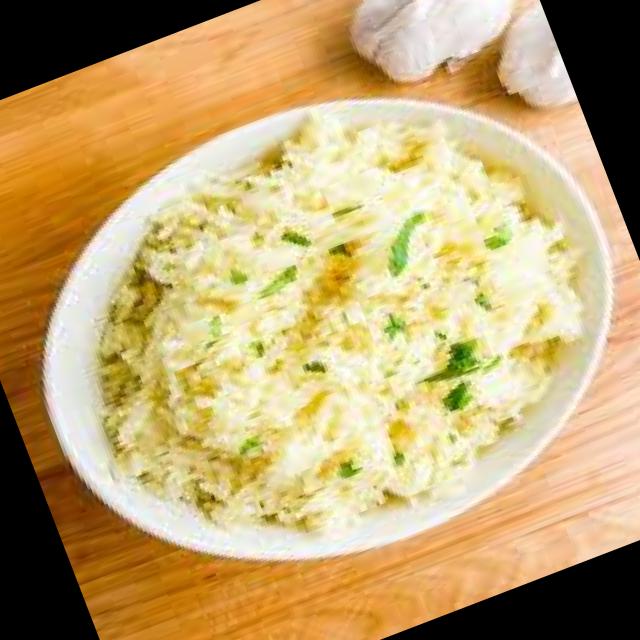
Dish: white_rice